François-Hippolyte Barthélémon

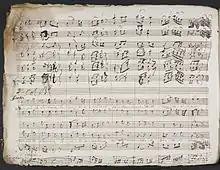
Manuscript copy of "Jefte in Mafsa".

François Hippolyte Barthélemon (27 July 1741 – 20 July 1808) was a French violinist, pedagogue, and composer active in England.